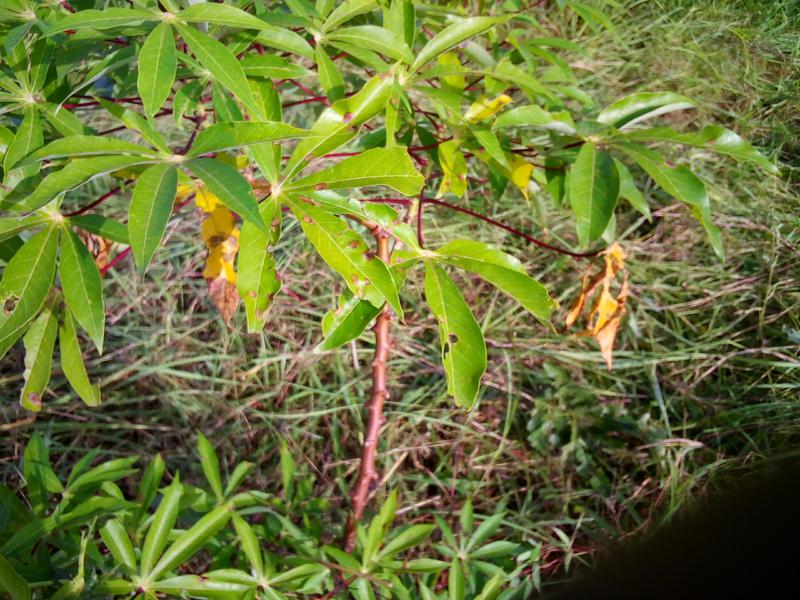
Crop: cassava
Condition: bacterial_blight